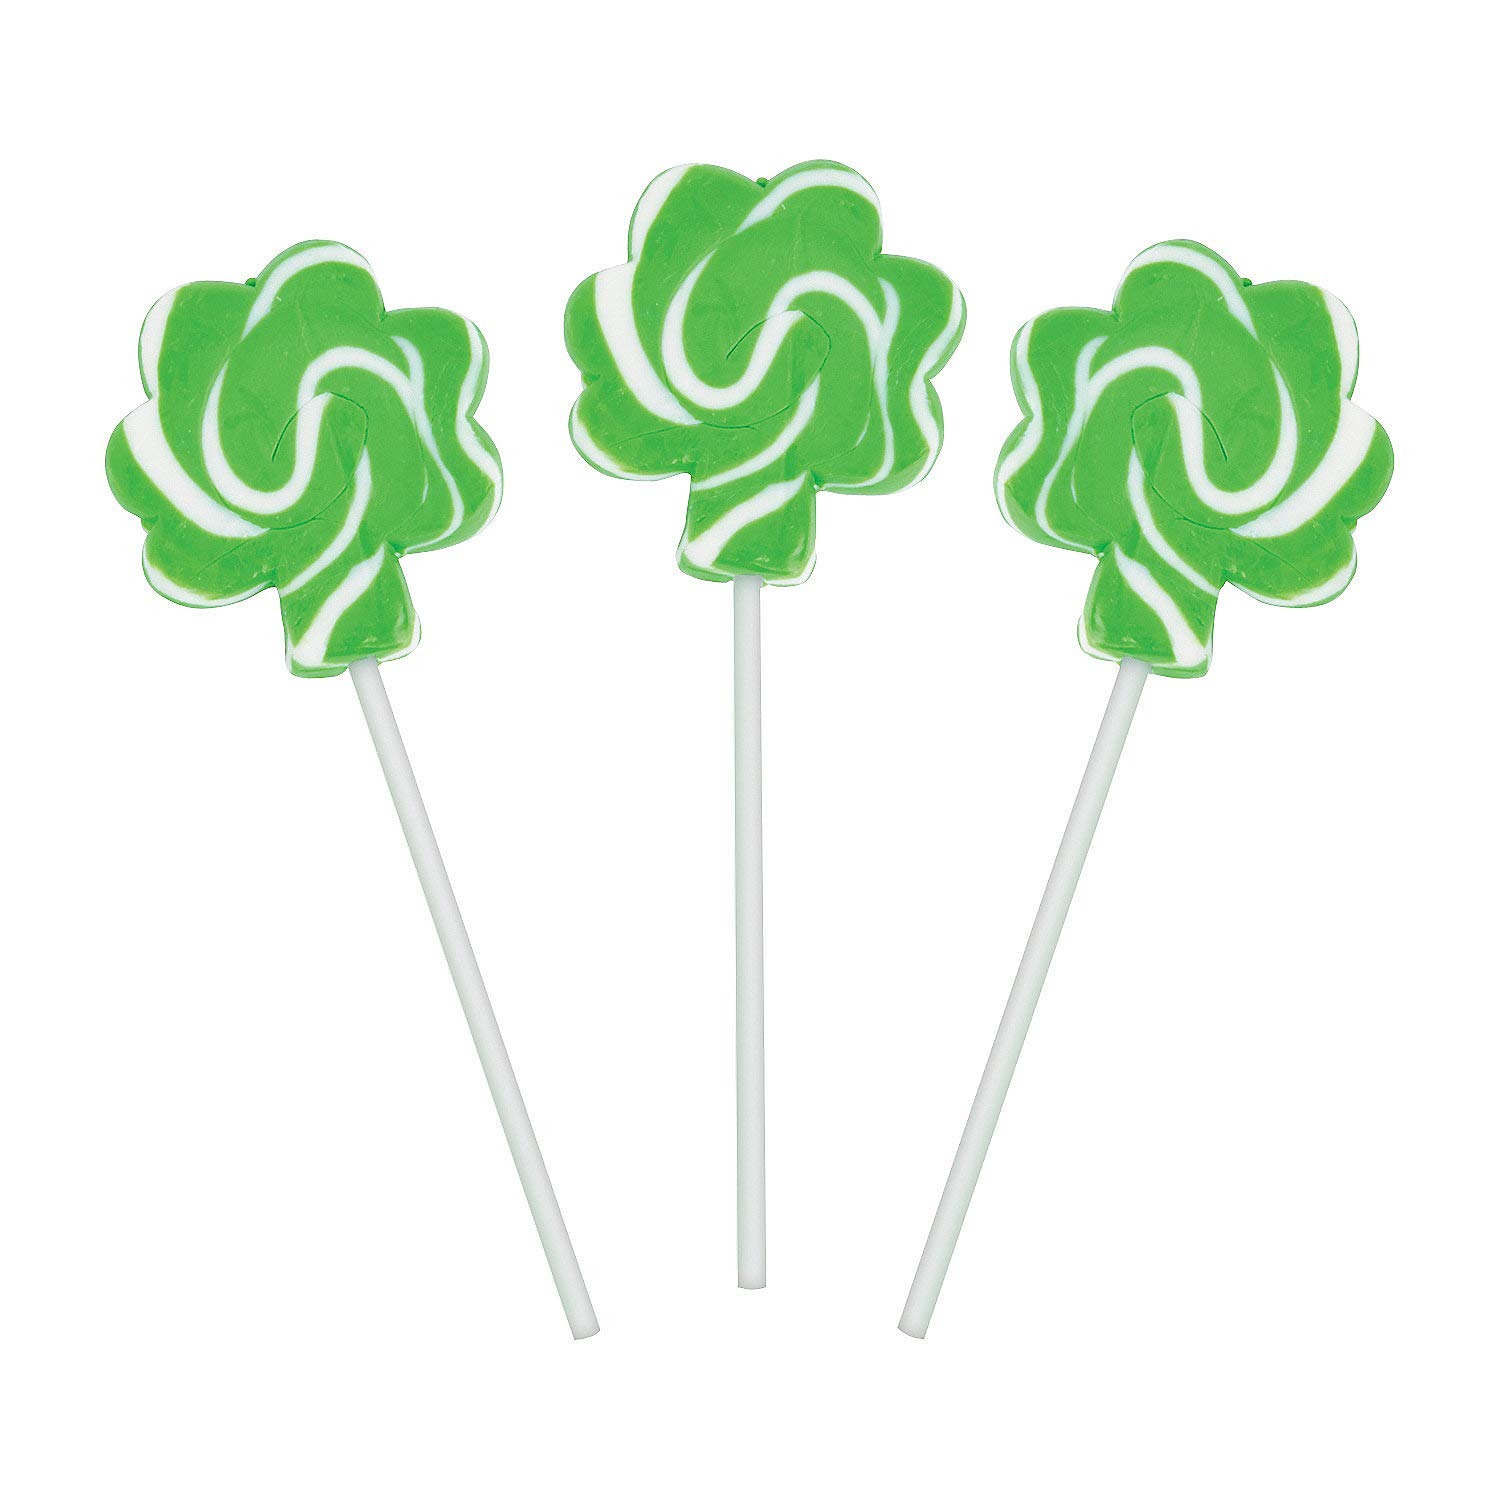
Item Name: Shamrock Swirl Suckers for St. Patrick's Day - 12 Individually wrapped lollipops - Leprechaun St. Pat's Day Candy and Party Supplies
Bullet Point 1: Delight in the luck of the Irish with these delicious Shamrock Swirl Pops.
Bullet Point 2: These green lollipops make great St Patrick's Day giveaways.
Bullet Point 3: Size: 2" pops on 4" sticks. Total wt, 7 oz.
Bullet Point 4: Lime flavor. Fat-free.
Bullet Point 5: 12 Individually wrapped suckers..
Product Description: Delight in the luck of the Irish with these delicious Shamrock Swirl Pops. These green lollipops make great St Patrick's Day giveaways. Lime flavor. Size: 2" pops on 4" sticks. Individually wrapped.Fat-free.Total wt, 7 oz.
Value: 7.0
Unit: Ounce

Price: 14.93